Pukkelpop

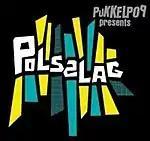
Logo for Polsslag 2009

The 2011 festival was affected by a severe thunderstorm during the evening of 18 August 2011, the opening day of the event. Torrential rain and strong winds toppled several concert tents, uprooted trees and knocked down festival light towers and video screens. The Chateau tent collapsed shortly after American rock band Smith Westerns began performing their set. Lead singer/guitarist Cullen Omori updated the band's Twitter account directly after the incident: "Stage collapsed max almost got crushed by trees, I hope pukkelpop has insurance bc all our shit is broke". The message was later removed. Five people were killed, and at least 140 were injured. The initial death toll was originally believed to be five, however this figure was later dropped to four; Belgian media have suggested that a man who died in a local hospital and did not attend the festival was erroneously counted as a reported death. Another victim died five days later in the hospital, which brought the death toll back to five. Following the storm, officials of the event announced that all music performances for the remainder of the night would be cancelled and that the festival would be put on hold "until we understand the situation completely". On 19 August 2011 the organisers decided to cancel the entire event. A statement read: